Kyjov

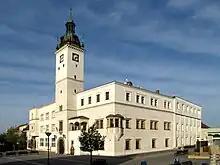
Town hall

Kyjov is located on the railway line from Brno to Uherské Hradiště. It is served by three train stations and stops: "Kyjov", "Kyjov zastávka" and "Bohuslavice u Kyjova".